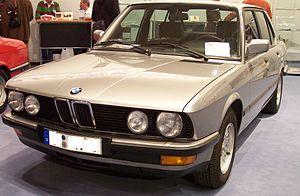
La BMW série 5 est une gamme de voitures berlines et breaks conçus par le constructeur allemand BMW. Cette série prend la succession en 1972 des 1500, 1800 et 2000.